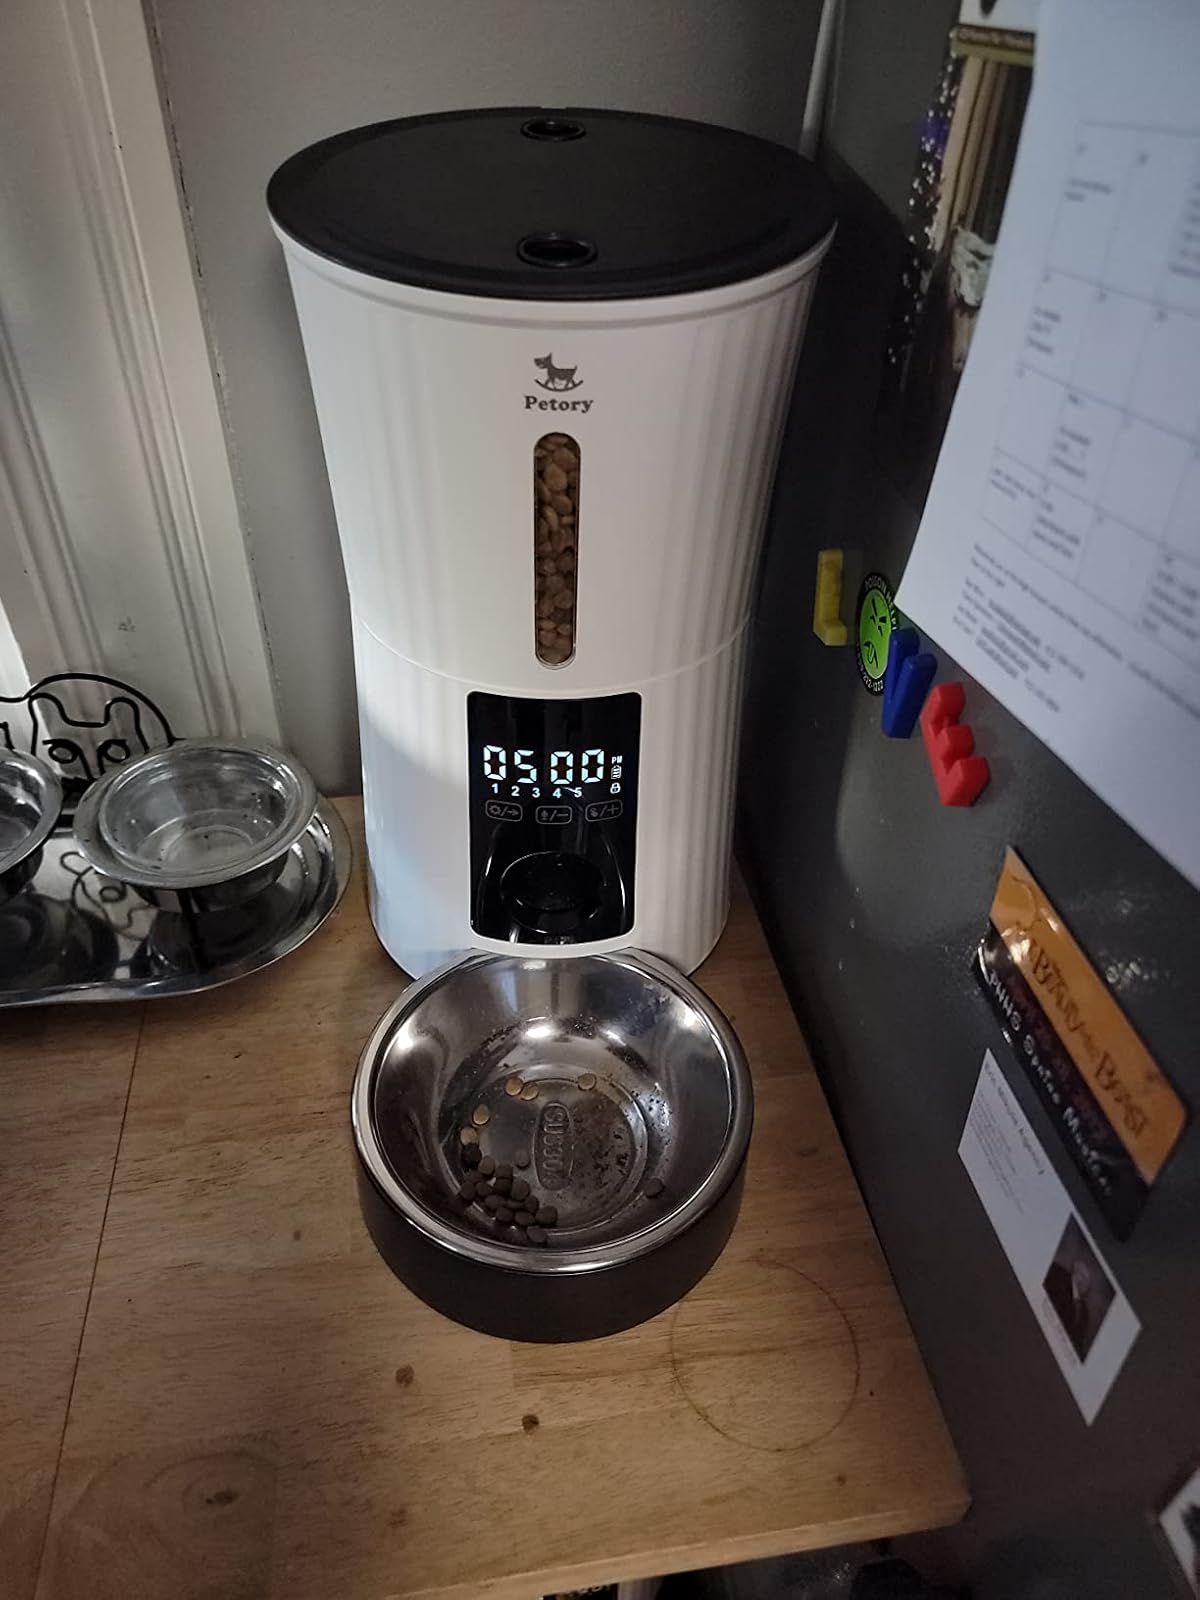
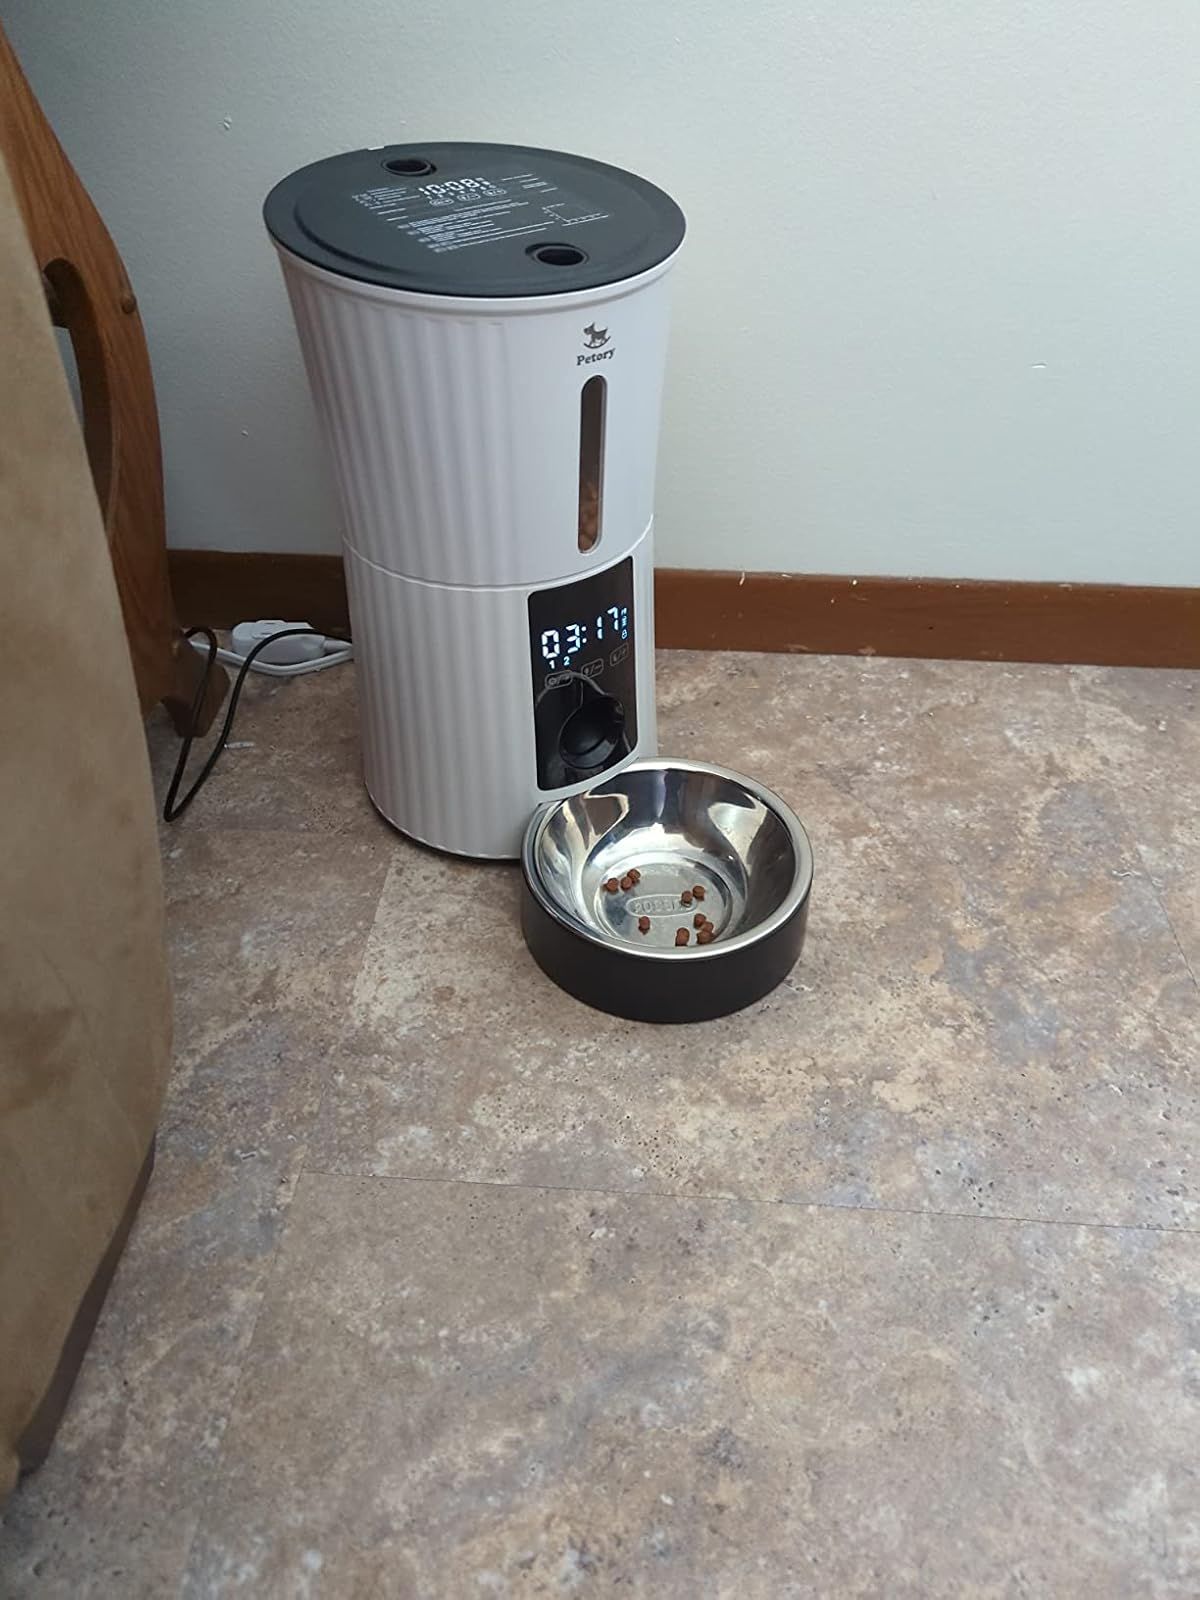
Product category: items_feeder
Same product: yes